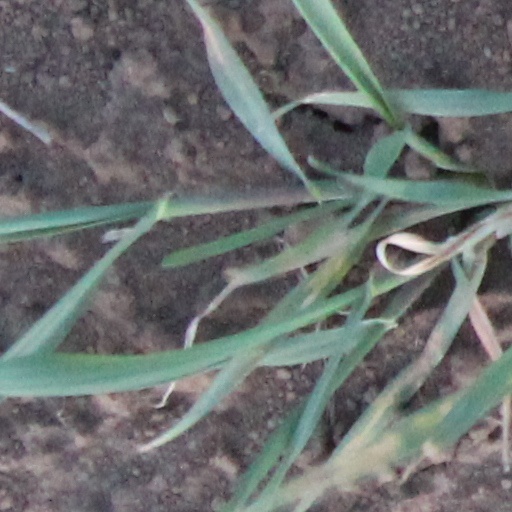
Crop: wheat